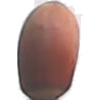
Label: Hazelnut 1